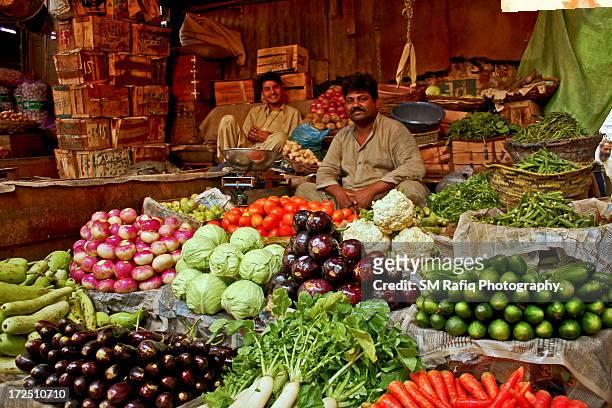
Denominación: 1000